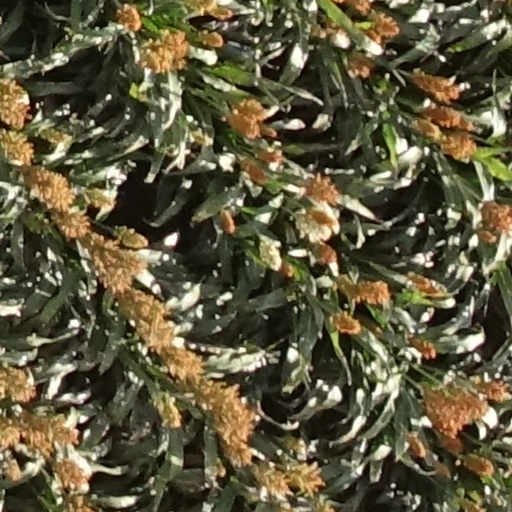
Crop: sorghum